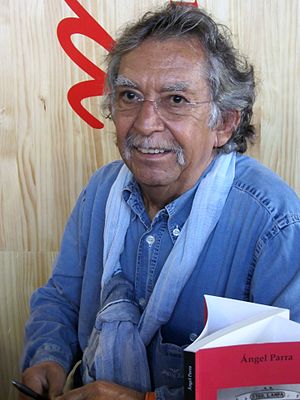
Ángel Parra
Ángel Parra var en chilensk folkemusiker. Han var søn af den chilenske musiker Violeta Parra.